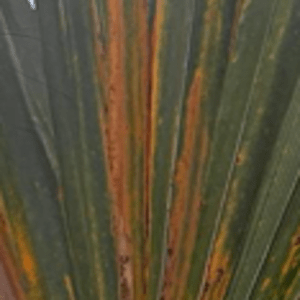
Label: Manganese Deficiency